History of North Korea

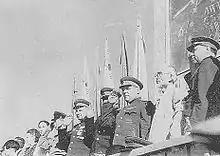
Welcome celebration for the Red Army in Pyongyang on 14 October 1945

At the Tehran Conference in November 1943 and the Yalta Conference in February 1945, the Soviet Union promised to join its allies in the Pacific War within three months of victory in Europe. On 8 August 1945, after three months to the day, the Soviet Union declared war on Japan. Soviet troops advanced rapidly, and the US government became anxious that they would occupy the whole of Korea. On 10 August, the US government decided to propose the 38th parallel as the dividing line between a Soviet occupation zone in the north and a US occupation zone in the south. The parallel was chosen as it would place the capital, Seoul, under American control. To the surprise of the Americans, the Soviet Union immediately accepted the division. The agreement was incorporated into General Order No. 1 (approved on 17 August 1945) for the surrender of Japan. The division placed sixteen million Koreans in the American zone and nine million in the Soviet zone.